Sortition Law

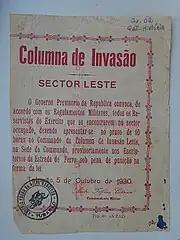

Mandatory military service changed the paradigm of a professional army to that of a "nation in arms". The professional soldier (only professional in the sense that he stayed many years in the barracks) was no longer desired. Until then, soldiers served until expulsion or end of career. The term of service was three years in 1891, but soldiers could renew their re-engagement for up to 20 years of service. Incorporated soldiers were of different ages and arrived in small numbers throughout the year. NCOs (corporals, sergeants, and warrant officers) came from the ranks of soldiers, and some of the officers were soldiers that had been promoted.